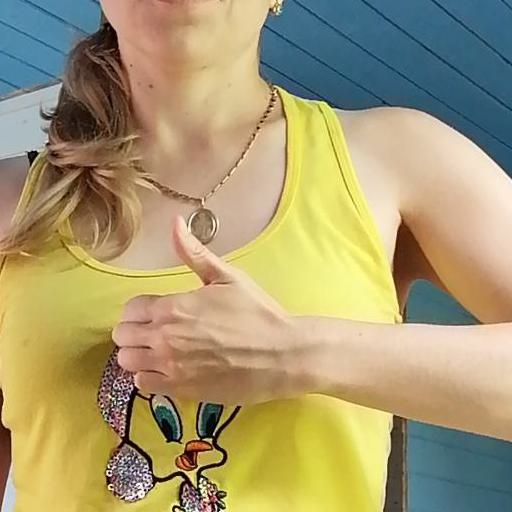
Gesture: like